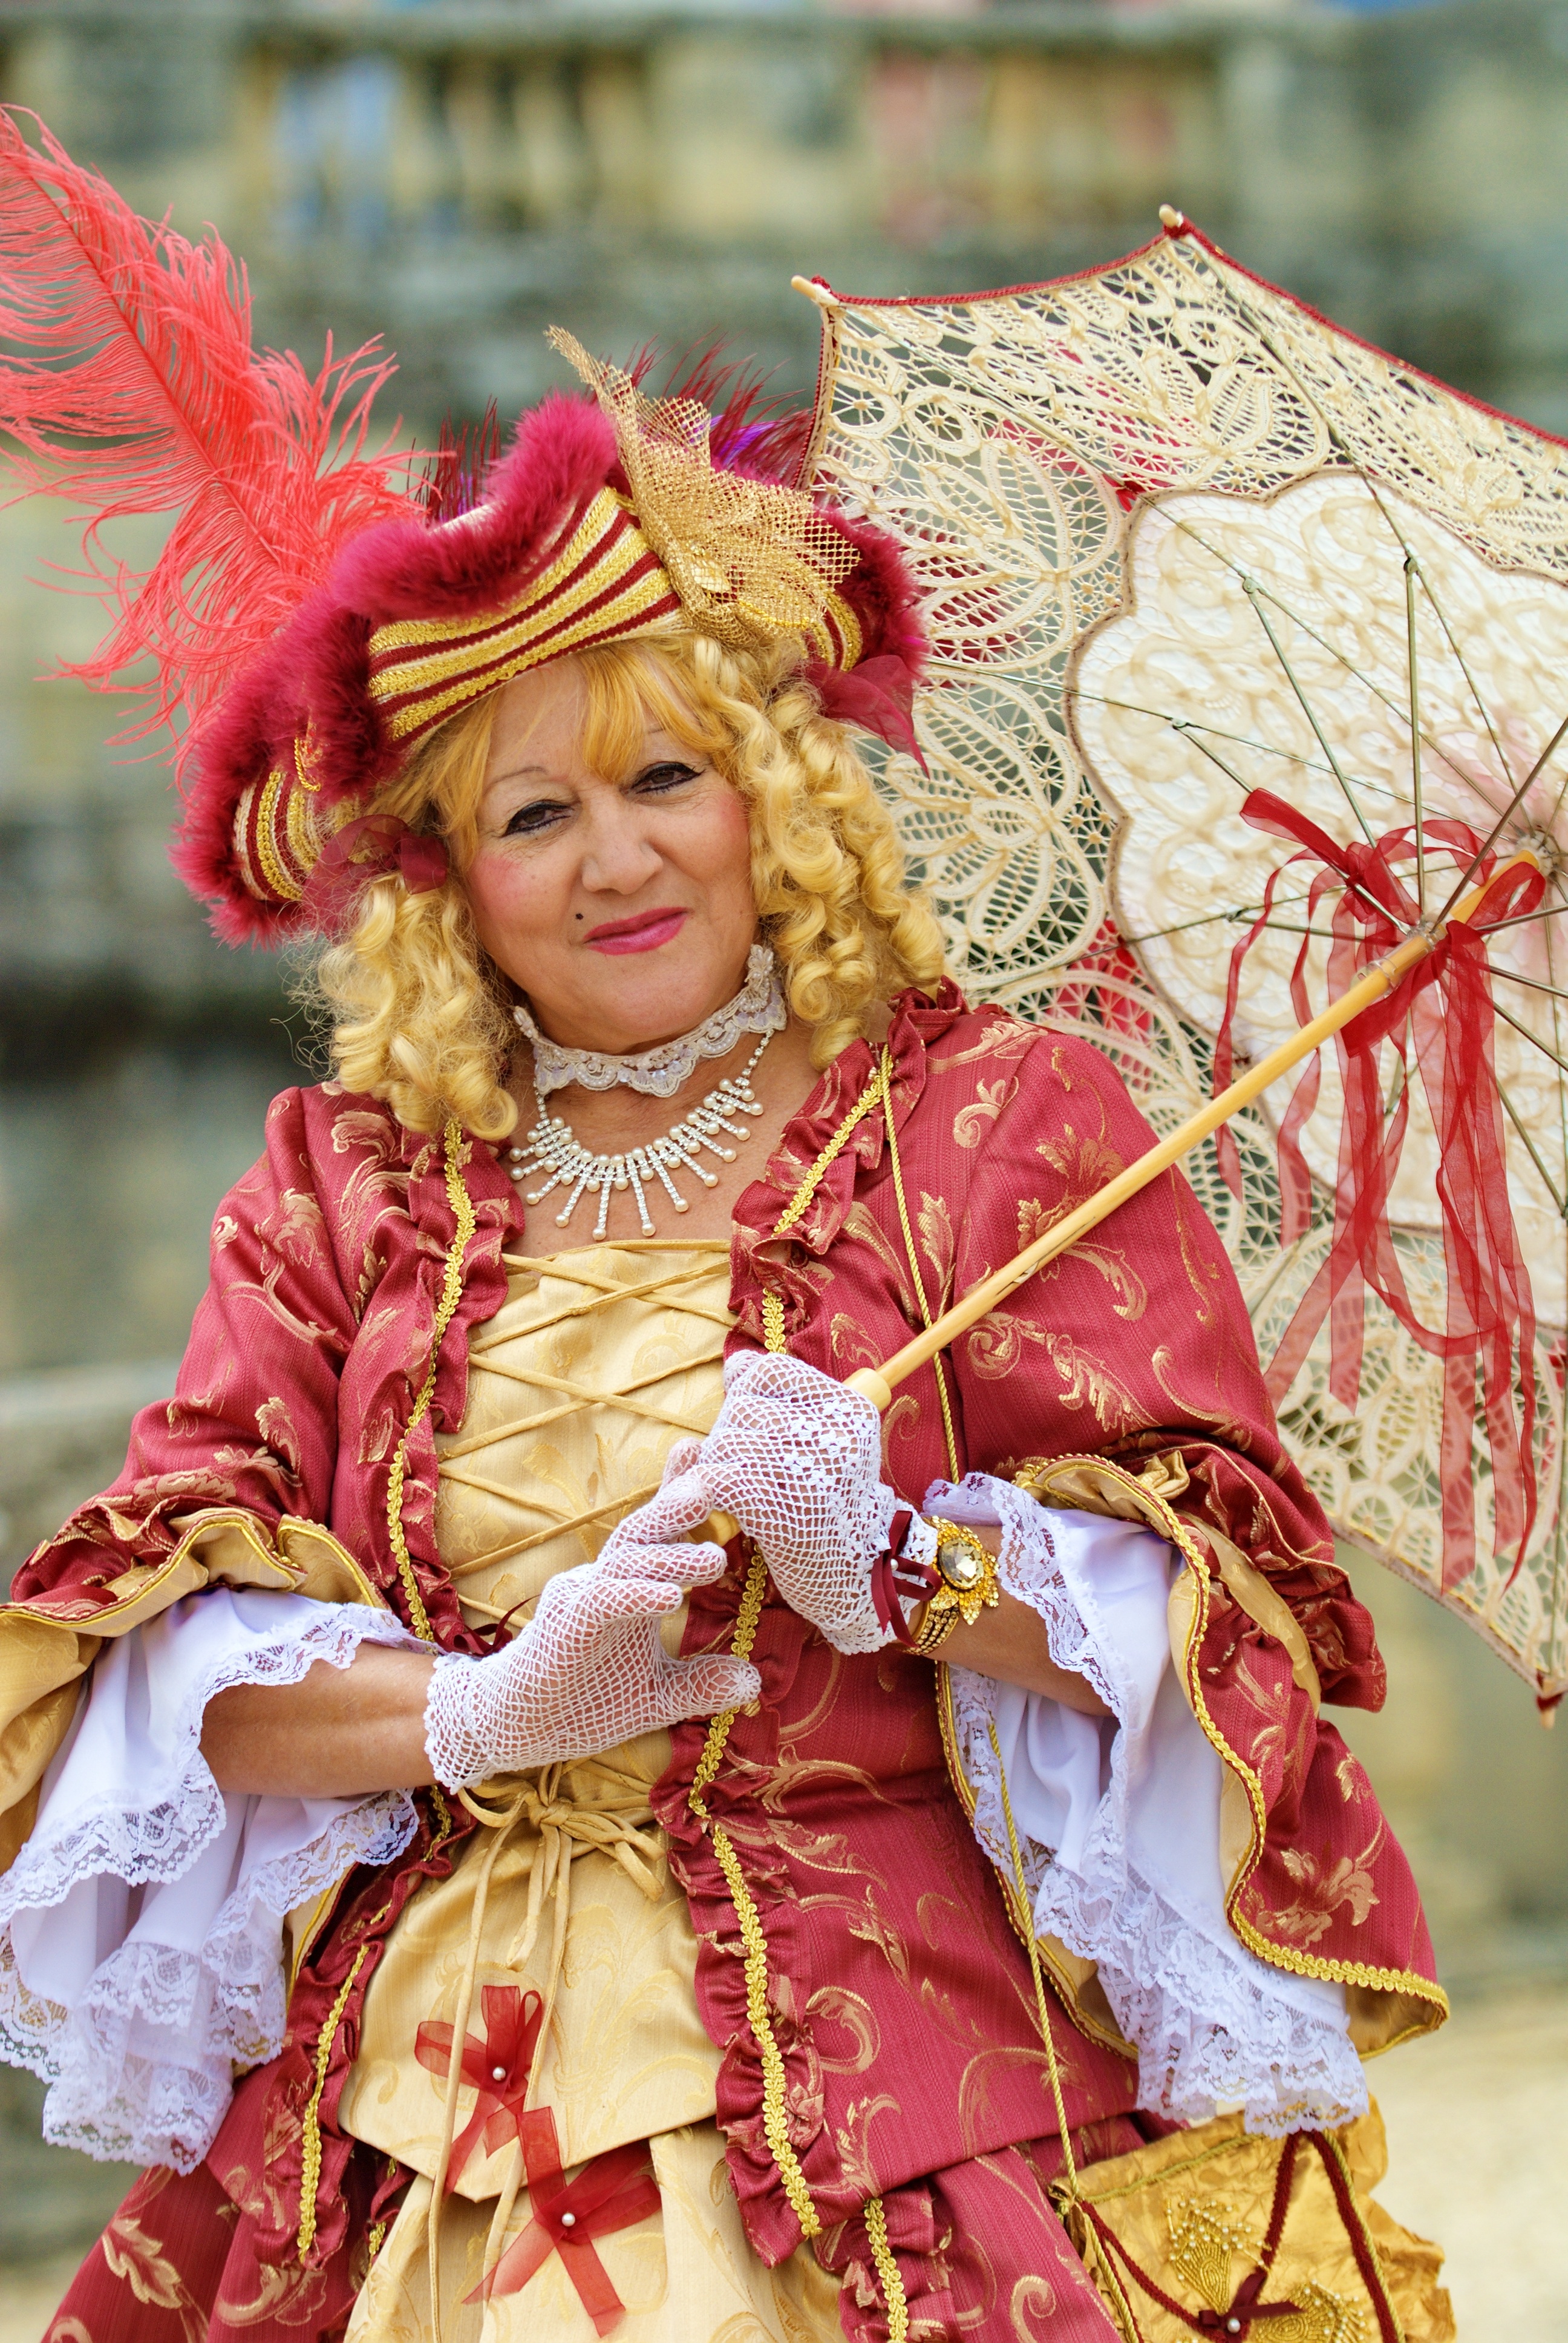
time, old, carnival, umbrella, clothing, toy, doll, festival, women, revival, costume, costumes, embroidery